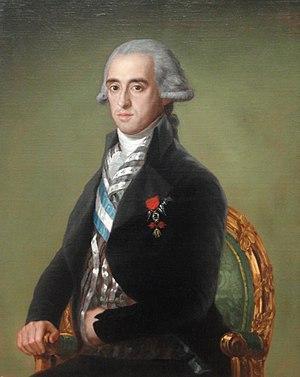
Le duché de Medina Sidonia est un titre de noblesse héréditaire du royaume d'Espagne que le roi Jean II de Castille créa en faveur de Juan Alonso Pérez de Guzmán, 3e comte de Niebla, le 17 février 1445, comme récompense pour les ses services rendus à la couronne par sa lignée, fondée par Guzmán le Bon. Le nom du duché provient de la ville espagnole de Medina-Sidonia, en Andalousie, et c'est aussi d'où provient le nom de la maison de Medina Sidonia.